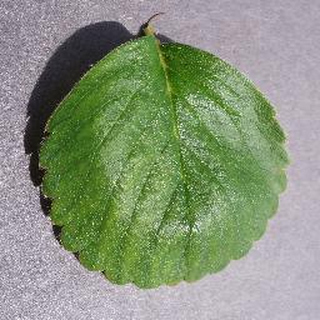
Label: healthy_strawberry